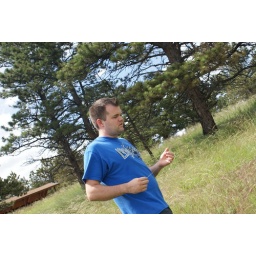
brad is standing and or playing in the grass (41)